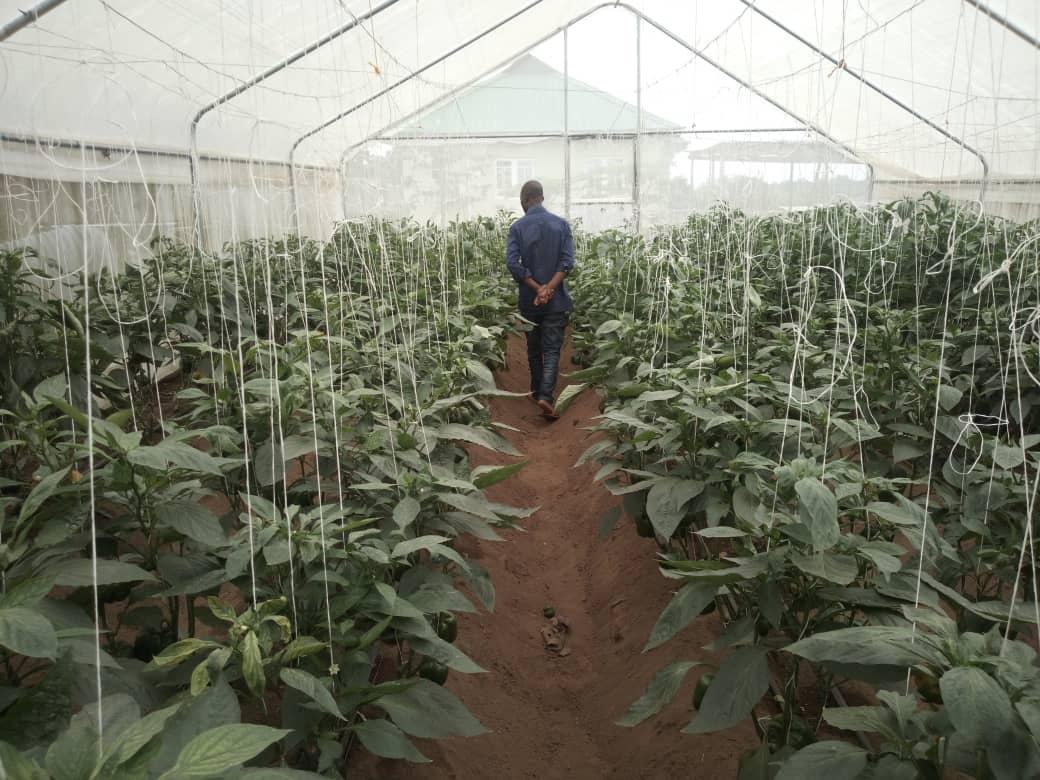
Mtu aliyepo katika eneo maalum lililotengenezwa na kuezekwa kwa ustadi lenye mkusanyiko wa miche iliyoota na kuchipua kwa rangi ya kijani kibichi, ikiashiria kuwa ni eneo linalotumika kwa ajili ya kilimo cha viwanda.